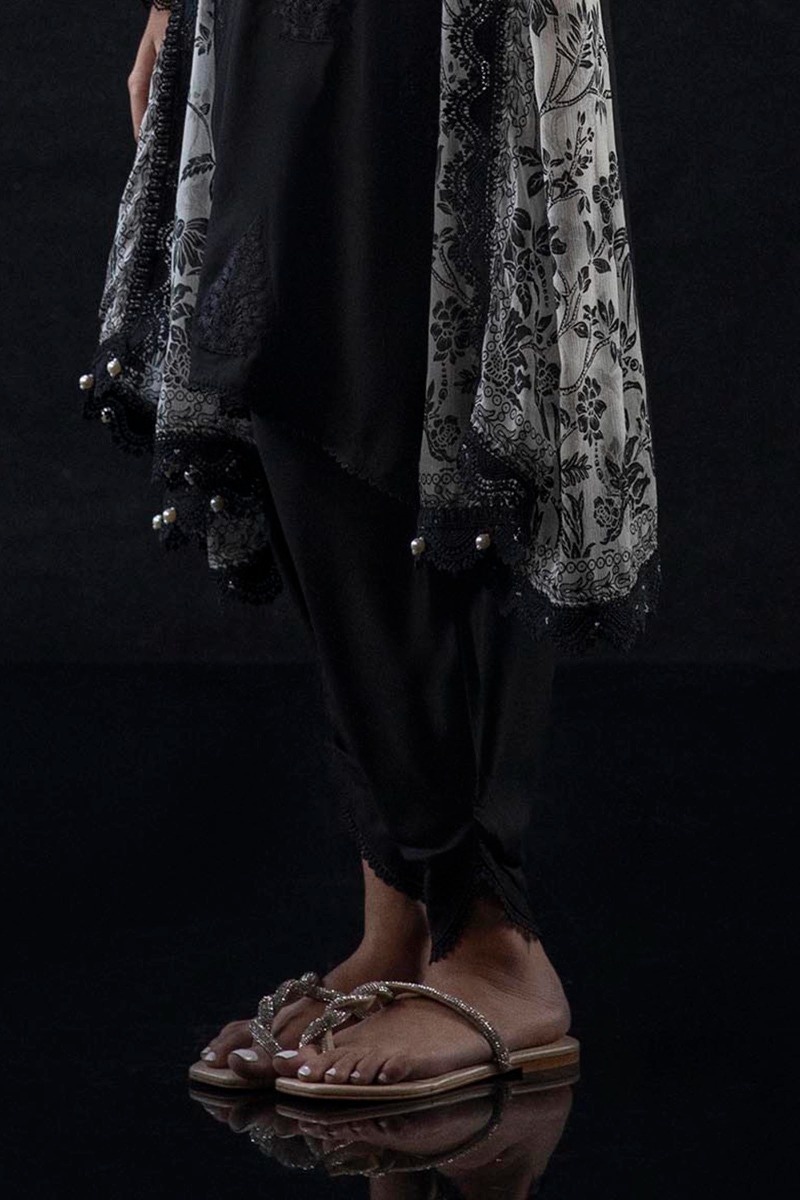
black kashmir embroidered salwar k